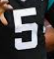
Number: 5